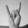
ASL letter: Y